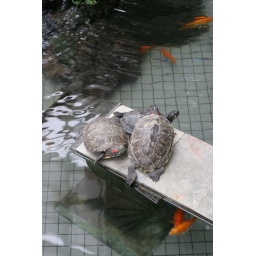
these guys live in the pond in the atrium of the office building I work in.  very cool, I think.